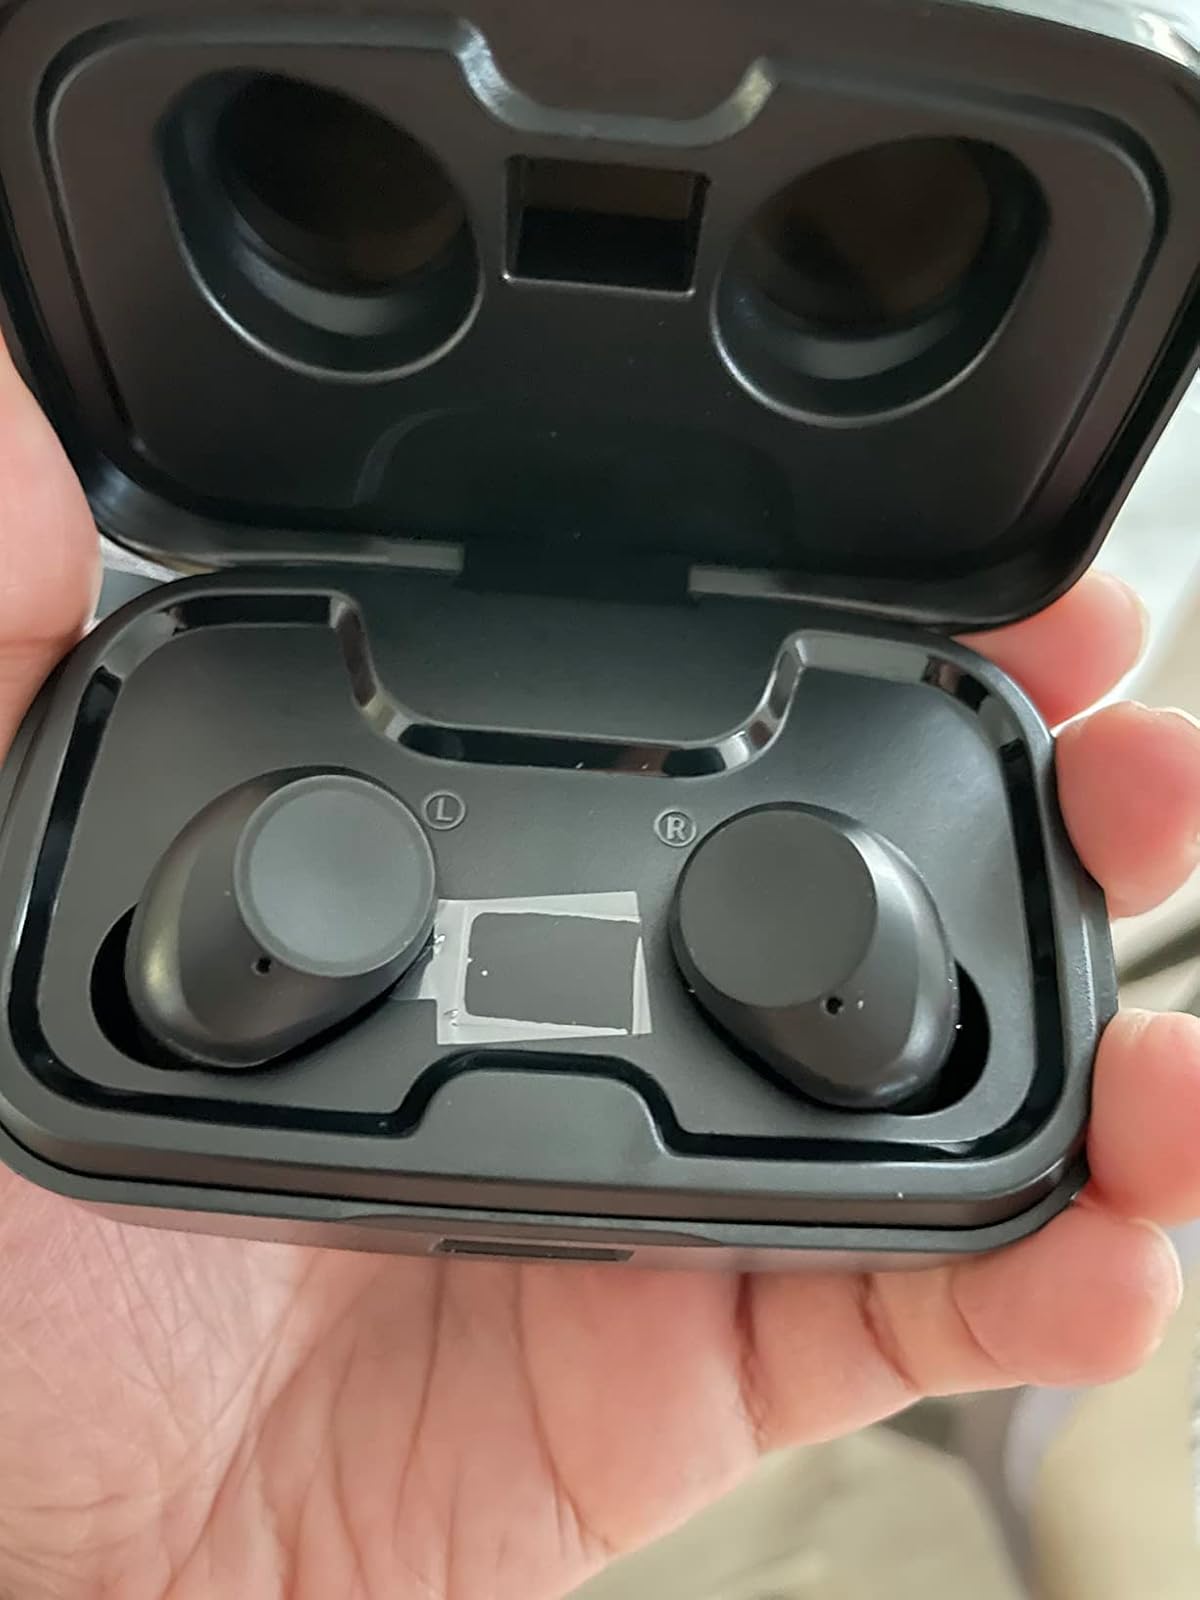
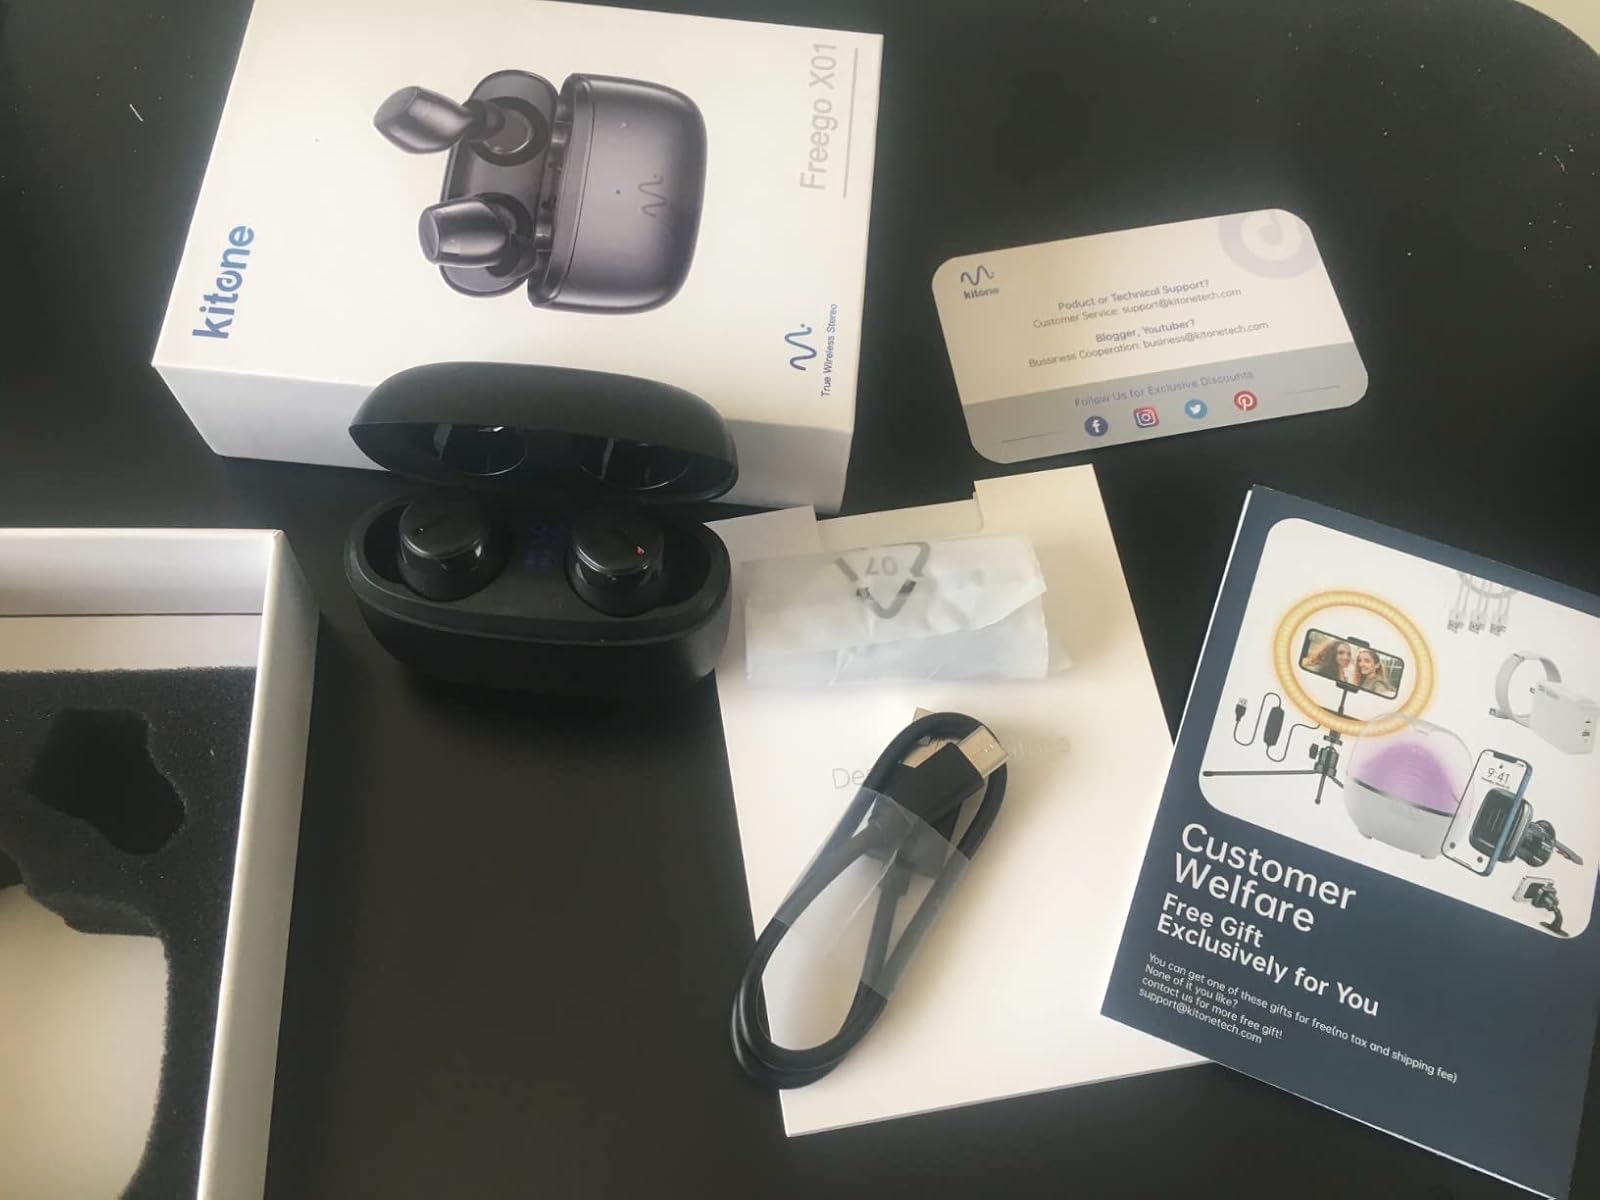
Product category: earbuds
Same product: no